Matt Thompson (soccer)

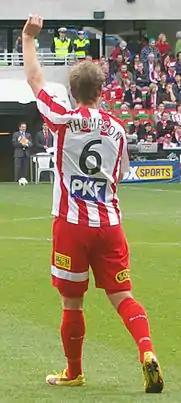
Thompson with Melbourne Heart

On 24 November 2009 he signed a contract with 2010-11 A-League expansion club, Melbourne Heart, becoming one of the club's first signings. Thompson is the record games holder for the A- league.